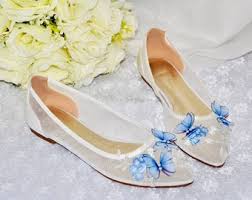
Label: Ballet Flat